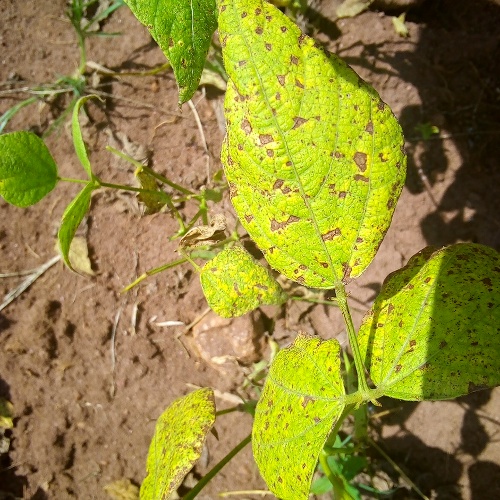
Leaf condition: angular_leaf_spot